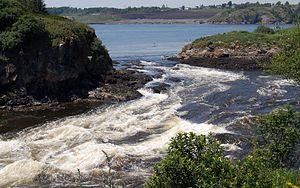
Les Chutes réversibles, en anglais Reversing Falls, sont une série de rapides situés sur le fleuve Saint-Jean, près de Saint-Jean au Canada, là où le fleuve se jette dans la baie de Fundy à travers une gorge étroite dans le centre de la ville. Une série de corniches sous l'eau au point le plus étroit de cette gorge crée des rapides.